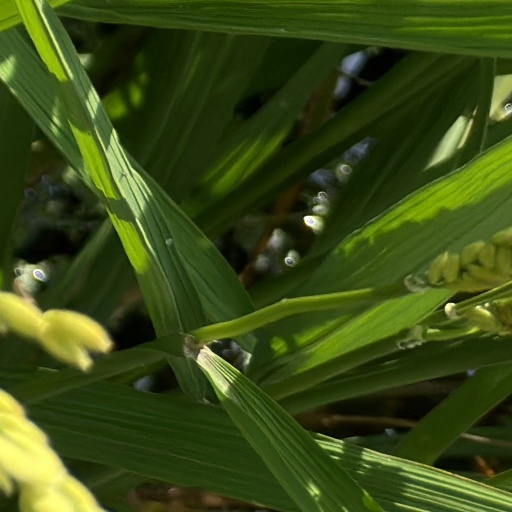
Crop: rice